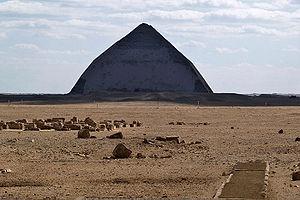
Dahchour est un site de l'Égypte antique, à une quinzaine de kilomètres de Saqqarah, où se trouvent des nécropoles royales des IVᵉ, XIIᵉ et XIIIᵉ dynasties. Zone militaire pendant des années, il n'a été ouvert au public qu'en 1996.